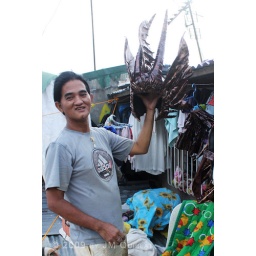
A costume maker was clever enough to protect his costumes in water proof bags during the storm